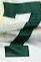
Number: 7